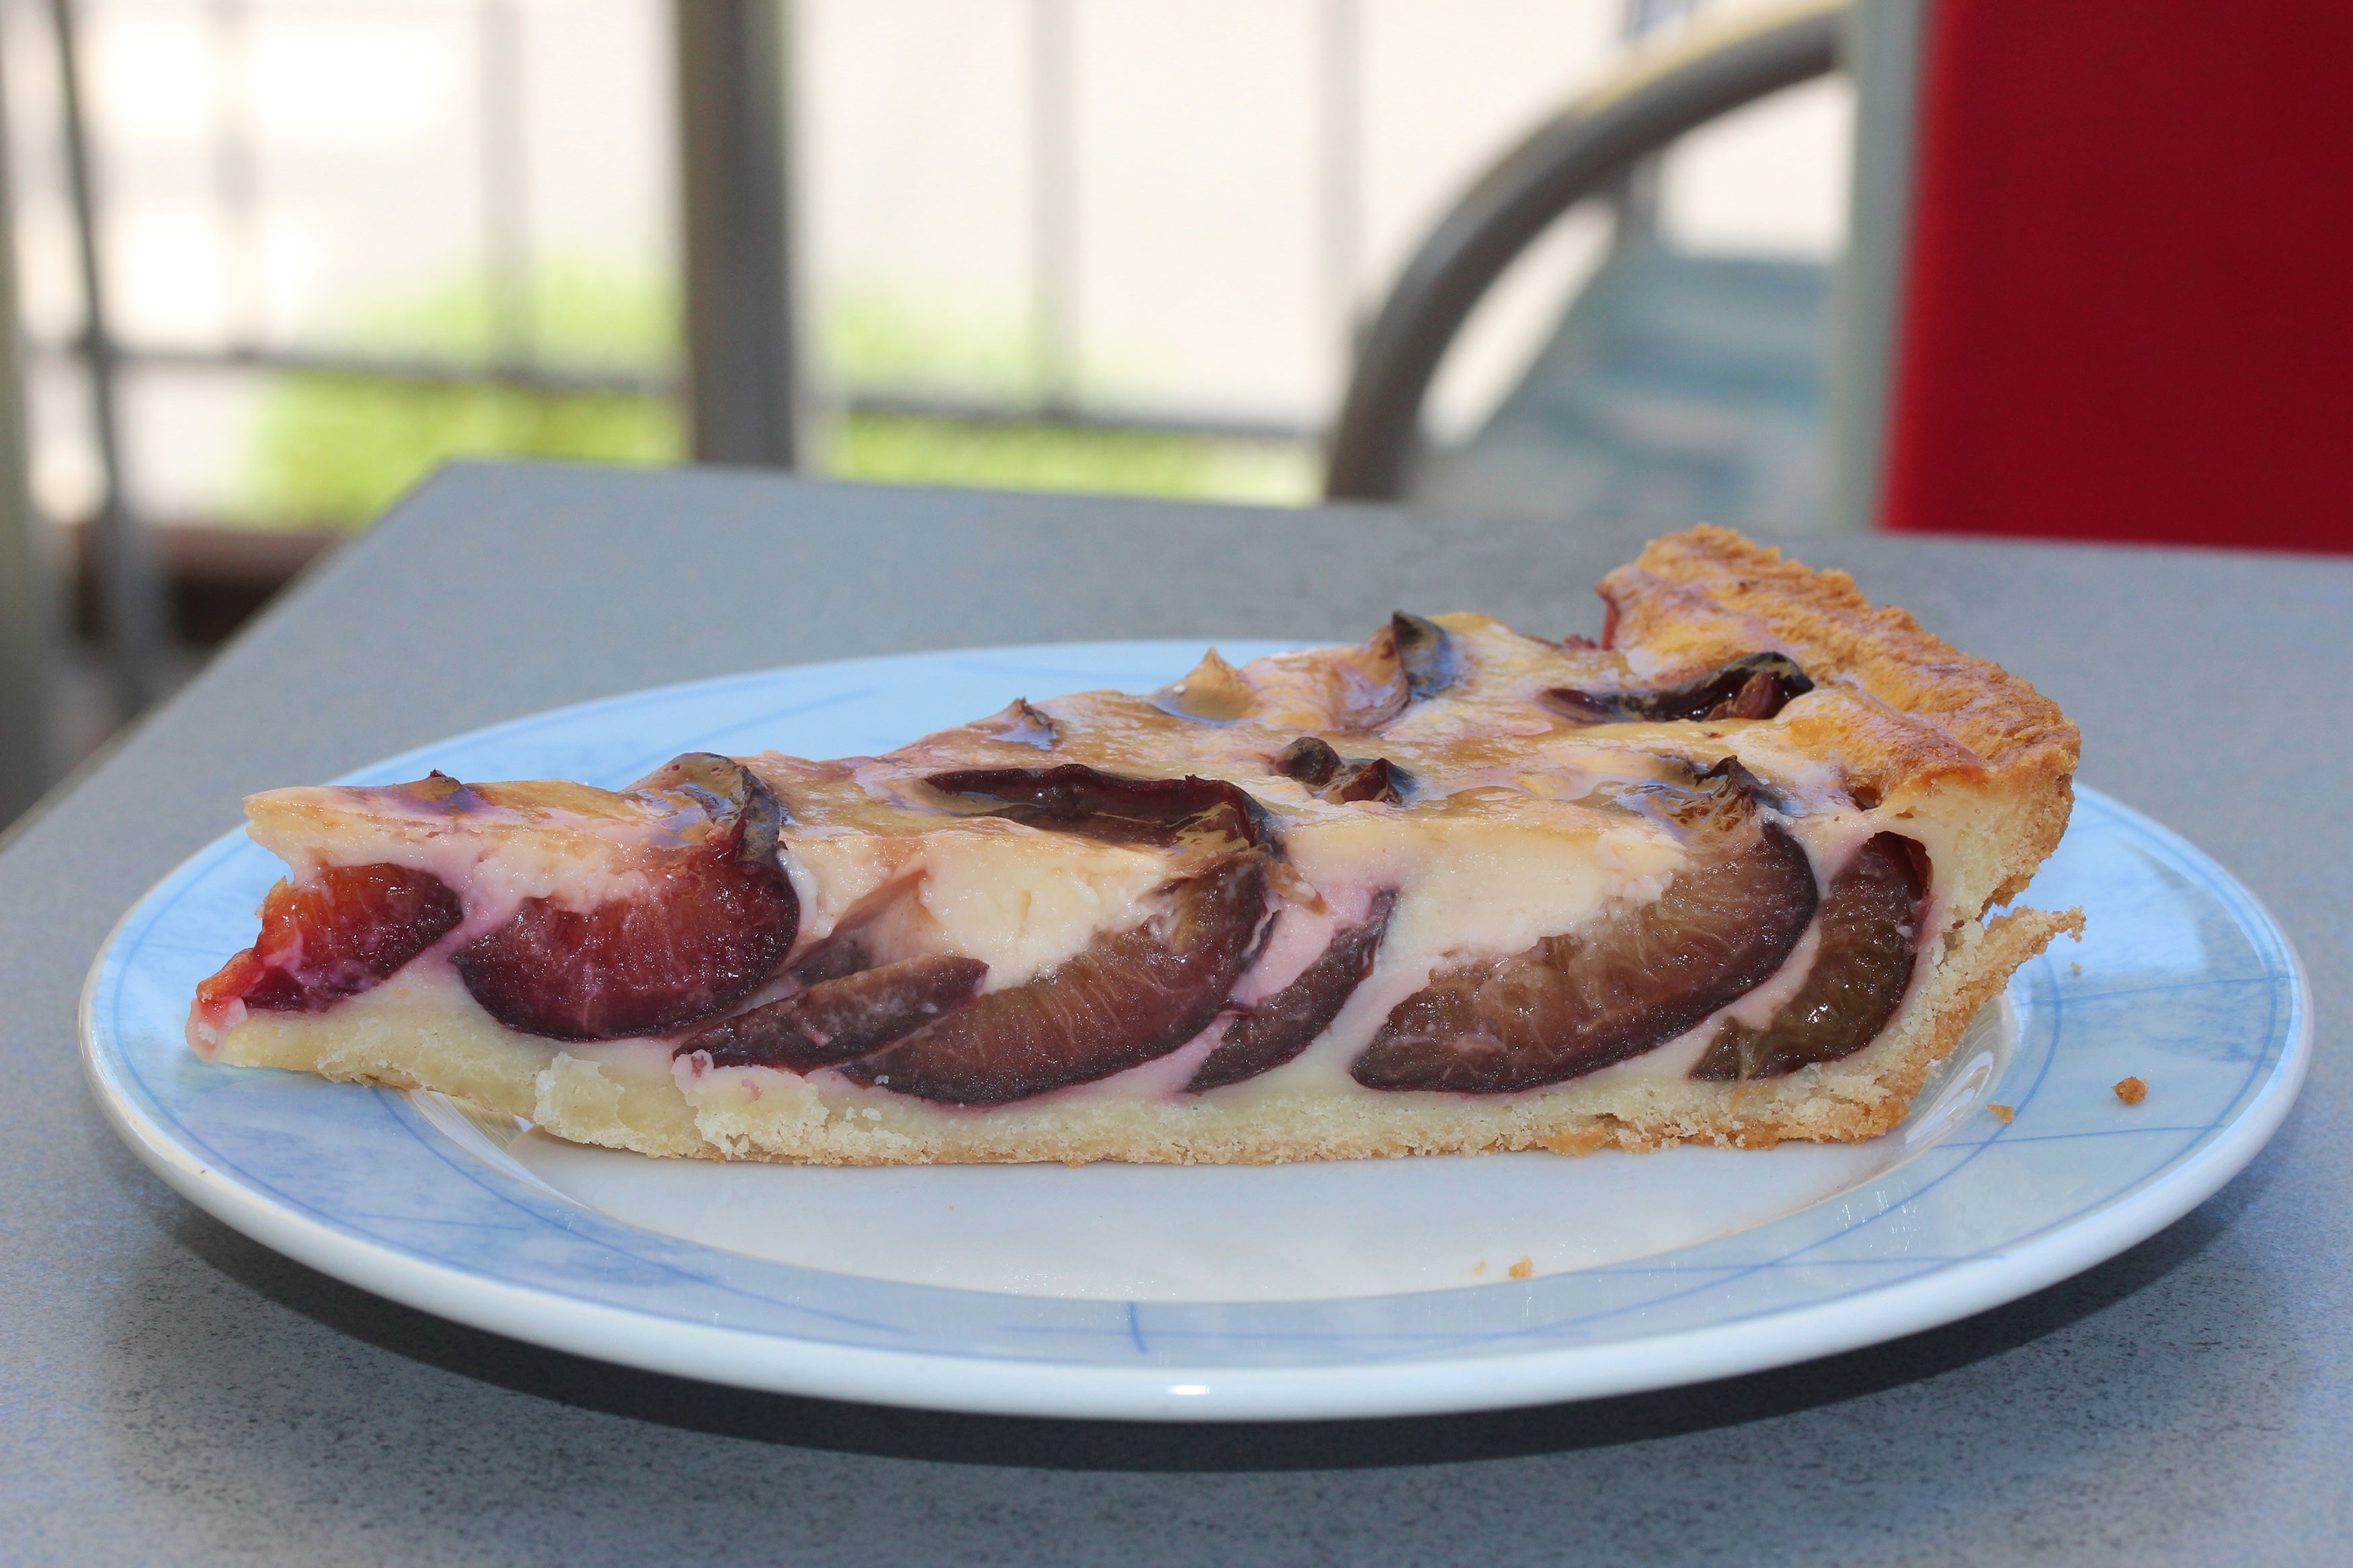
dish, meal, food, produce, breakfast, baking, dessert, meat, cuisine, cake, pie, baker, plums, baked goods, piece of cake, plum cake, shortcrust pastry, your own baked